Trifling Women

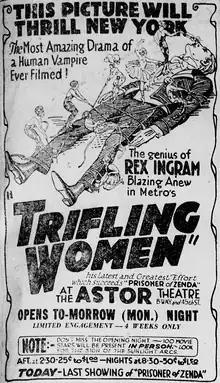
A newspaper advertisement from the day before the opening night in New York.

Trifling Women is a 1922 American silent romantic drama film directed by Rex Ingram. It is credited with boosting the careers of its leads, Barbara La Marr and Ramon Novarro. It has been described as Ingram's most personal film.